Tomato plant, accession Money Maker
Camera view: horizontal (90 deg, fisheye); turntable rotation: 0 degrees
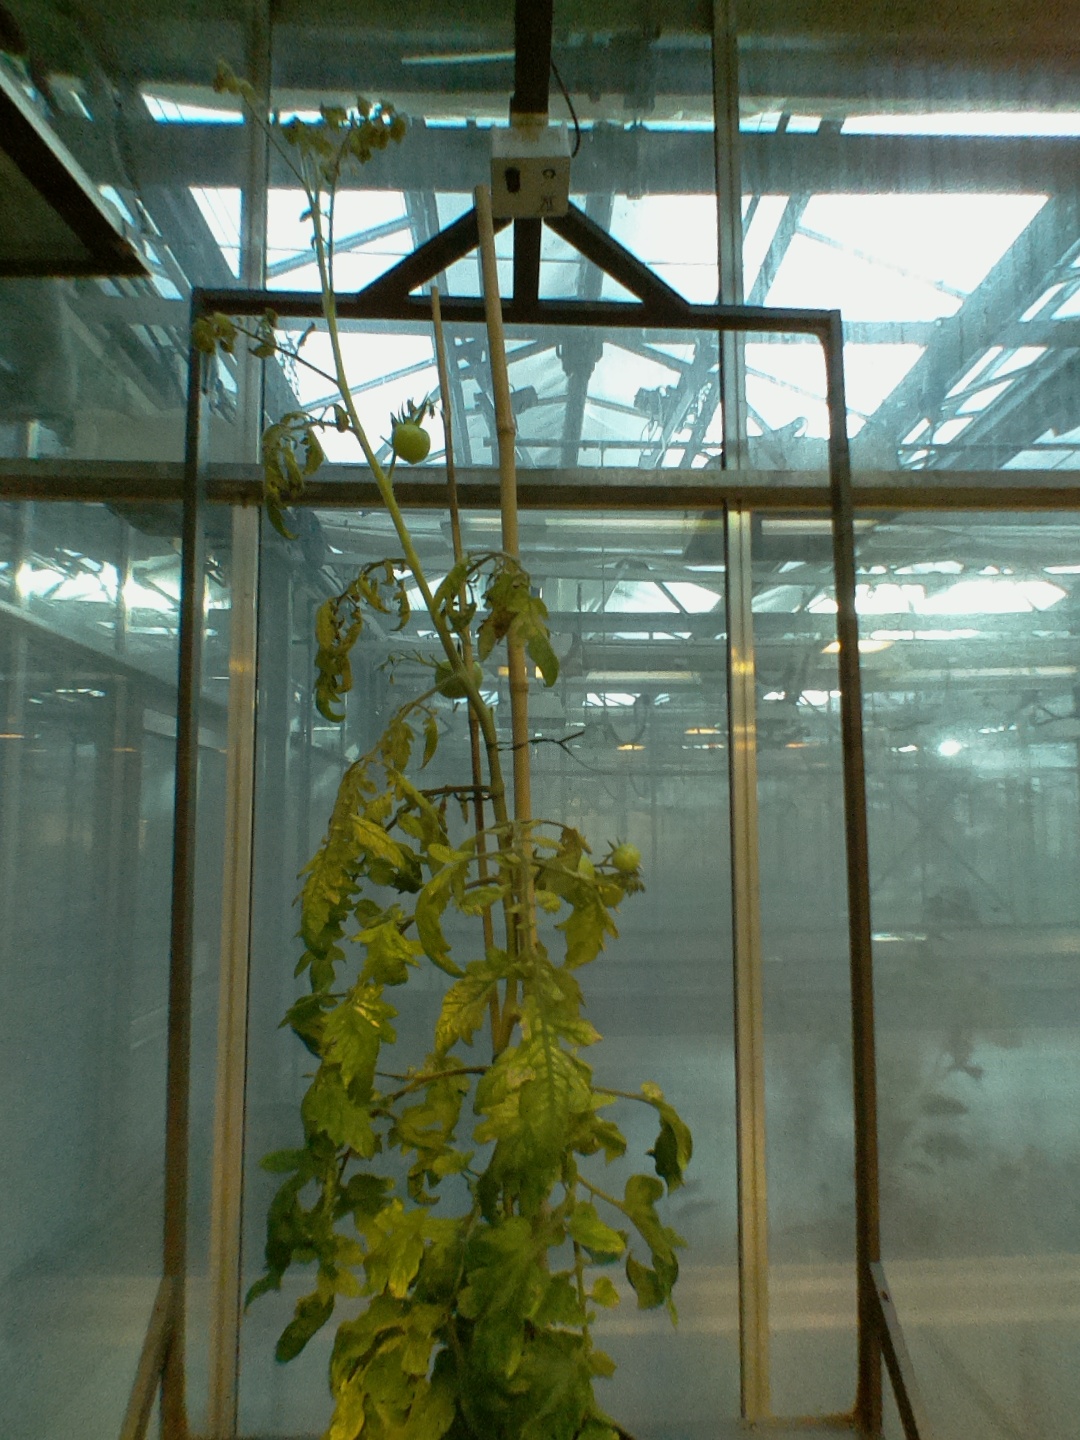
BBCH growth stage 78: 80% -90% of final fruit size